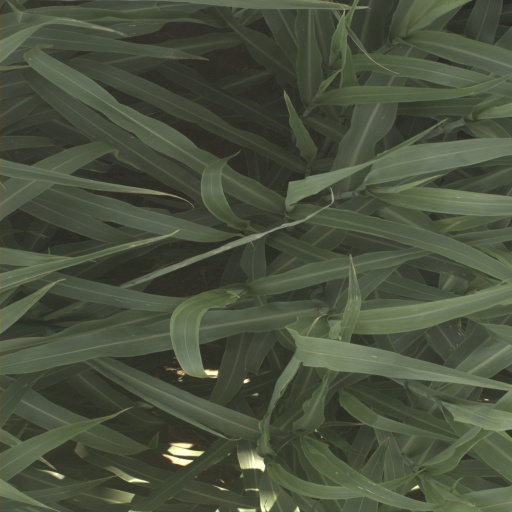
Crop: sorghum